Daniel Finkelstein

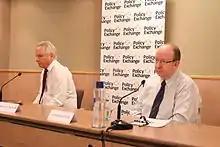
Finkelstein (right) with Francis Maude, at a Policy Exchange event in 2013

Between 1990 and 1992, Finkelstein was the editor of "Connexion", Britain's first Internet and data communications newspaper. Finkelstein joined "The Times" in August 2001 as part of the leader writing team and was Comment Editor from March 2004 to June 2008. He became Chief Leader Writer in 2008. He began "The Times" blog Comment Central in September 2006. He is also a regular columnist in "The Jewish Chronicle". His weekly football statistics column, the Fink Tank, began in 2002 and runs in "The Times" on Saturdays.